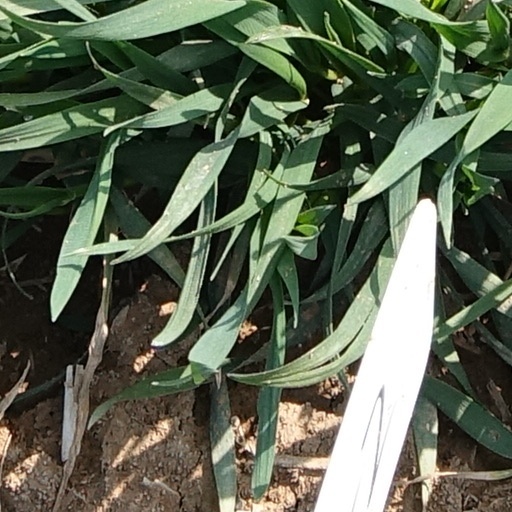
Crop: wheat